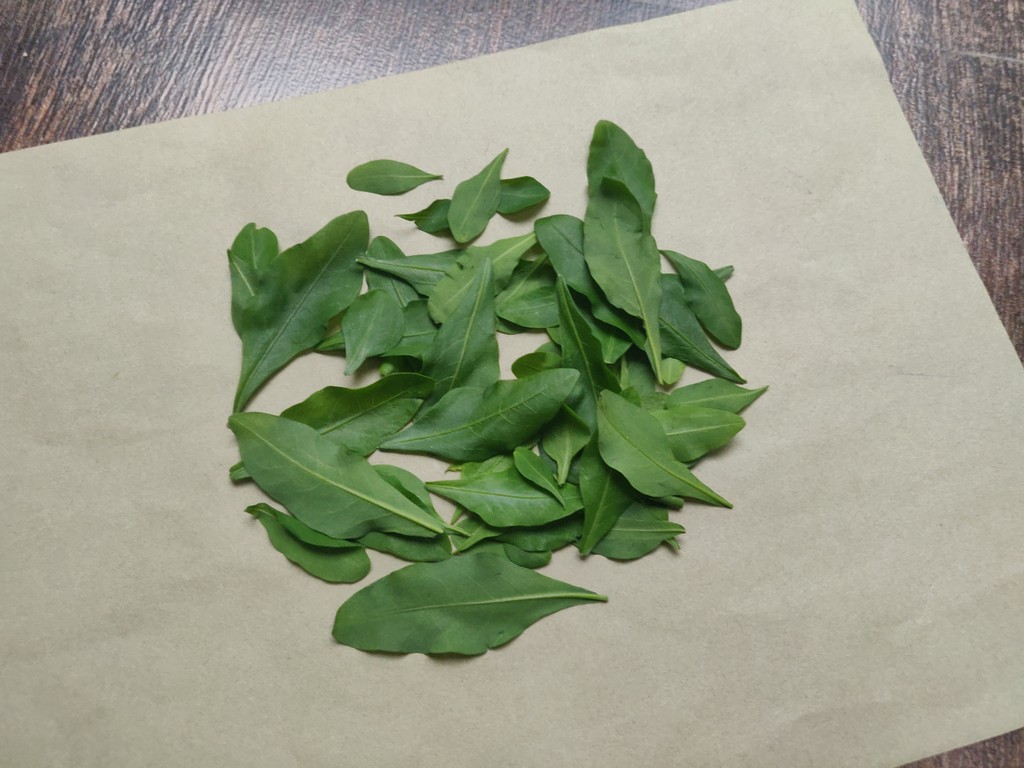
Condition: Healthy
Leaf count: multiple
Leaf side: unknown